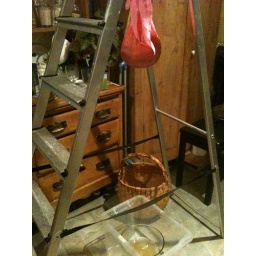
Jelly bag set up in kitchen to drip overnight